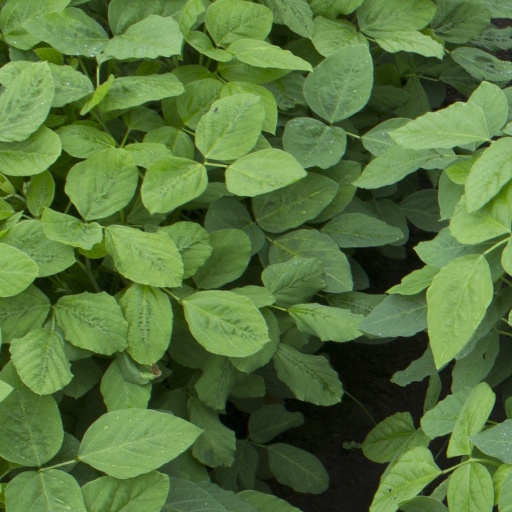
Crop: soybean